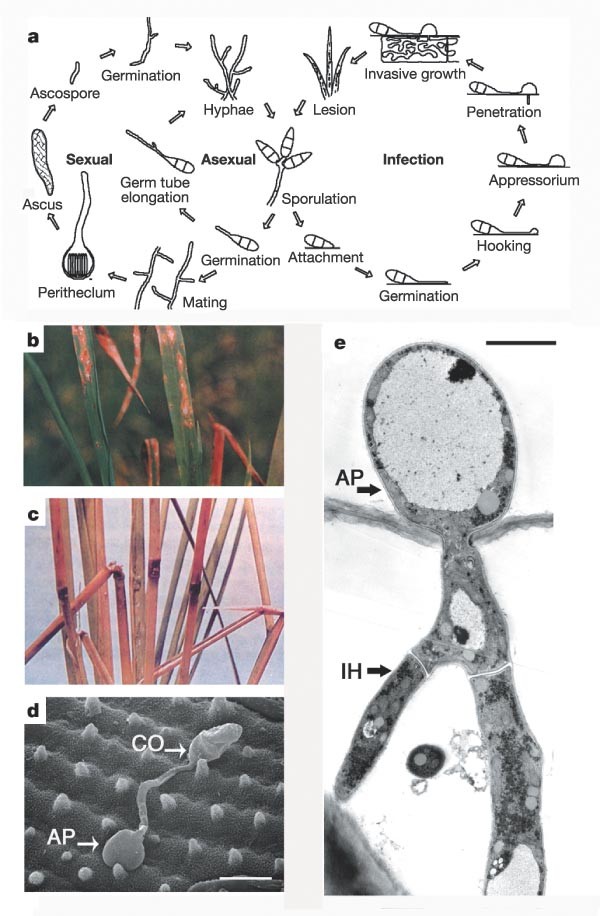
Plant: Rice
Disease: rice blast